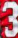
Number: 3